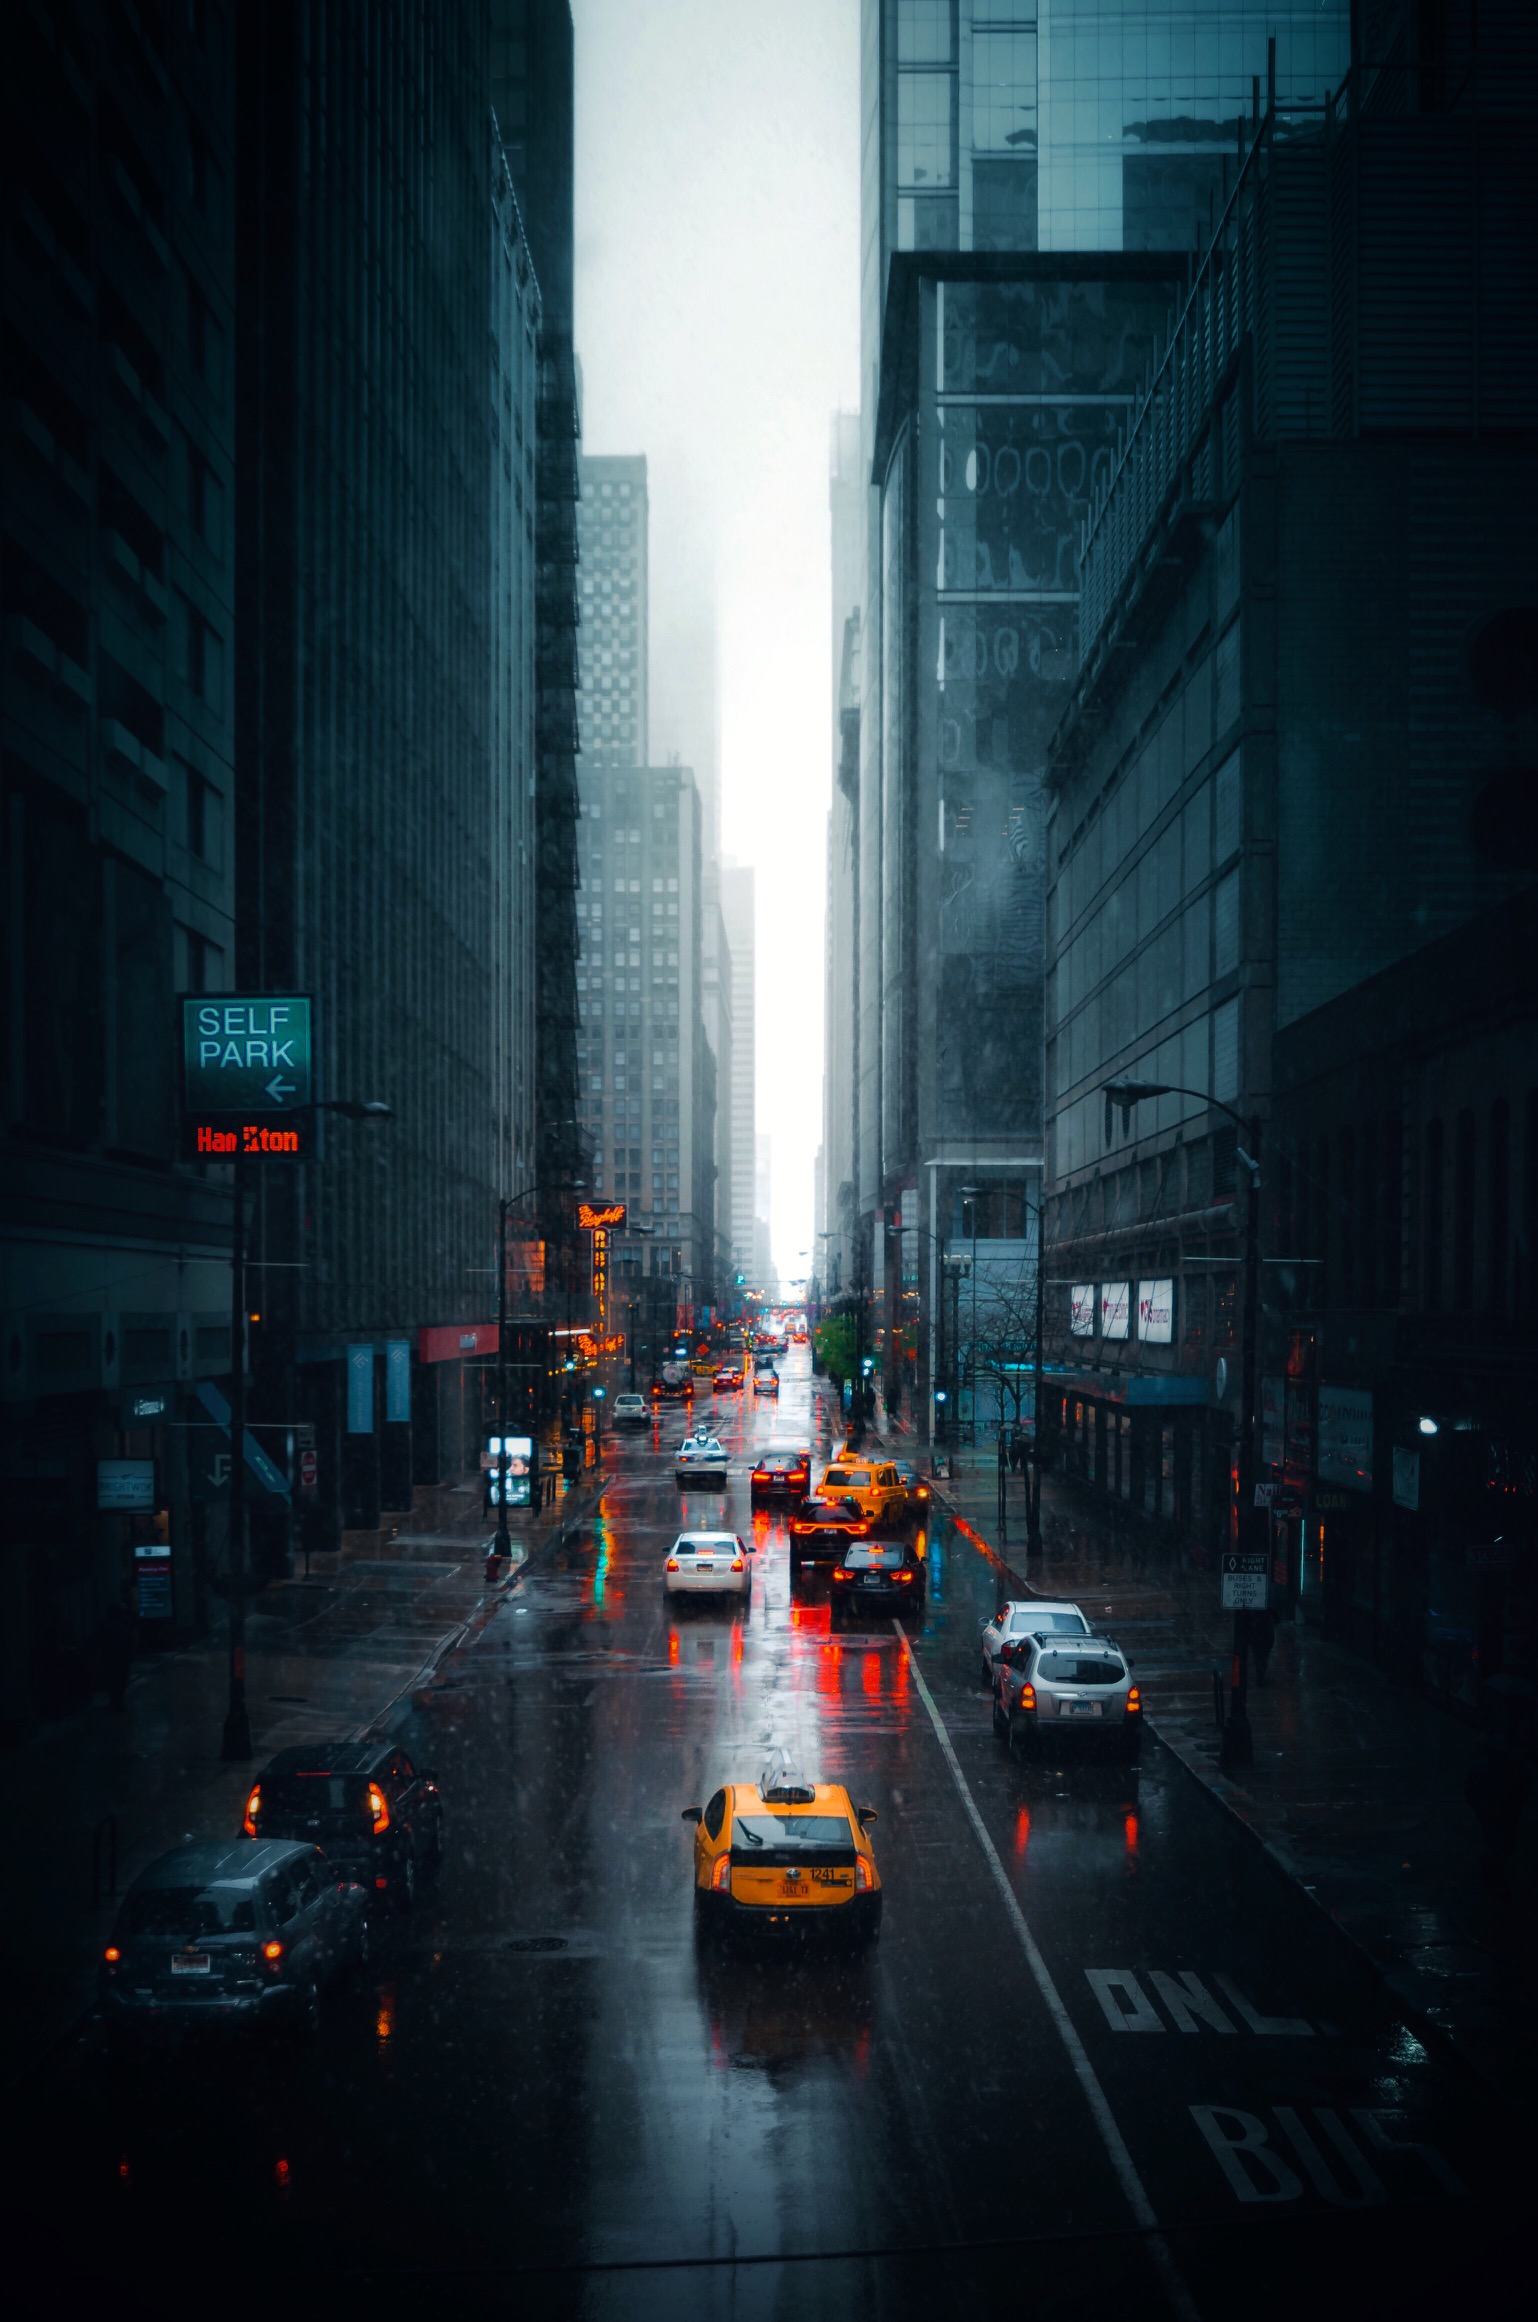
urban area, metropolitan area, metropolis, city, red, street, light, atmospheric phenomenon, human settlement, lane, night, road, sky, mode of transport, architecture, infrastructure, cityscape, downtown, traffic, thoroughfare, darkness, alley, building, evening, skyscraper, rain, vehicle, nonbuilding structure, midnight, asphalt